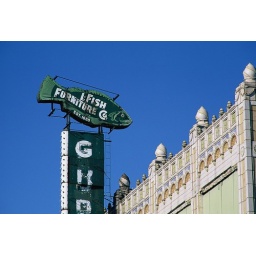
Long closed in downtown Hammond, Indiana. The building still stands...but the fish is gone :(